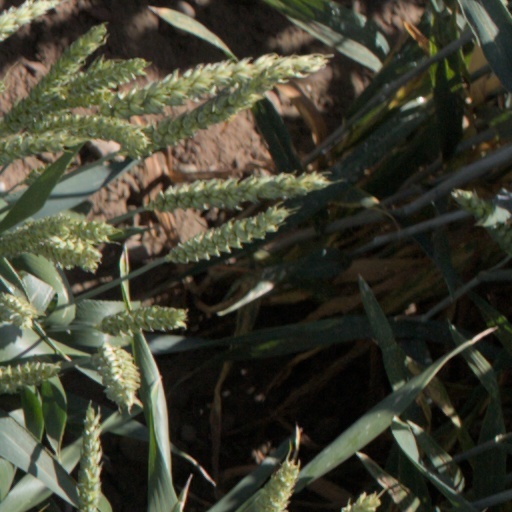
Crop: wheat